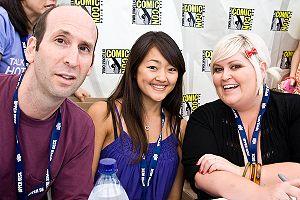
The Guild est une web-série américaine comique créée par l'actrice Felicia Day racontant l'histoire d'une guilde de joueurs à un jeu en ligne massivement multijoueur, diffusée sur YouTube.